Skagen

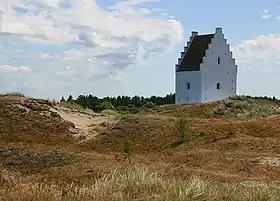
The sand-engulfed Buried Church ("tilsandede kirke") at Skagen

Skagen was mentioned as far back as the first century AD by Pliny the Elder: